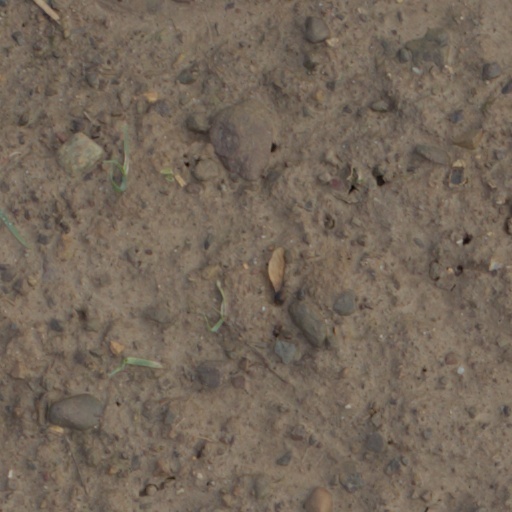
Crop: wheat